Johann Baptist Zwecker

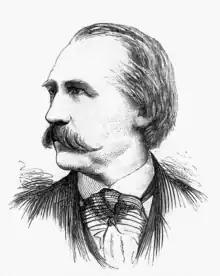
Johann Baptist Zwecker

Johann Baptist Zwecker (1814–1876) was a German illustrator of books and magazines.